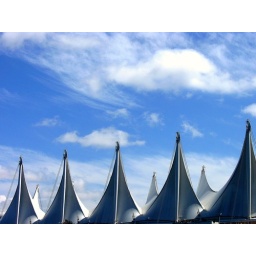
Vancouver, BC,. The &amp;quot;sails&amp;quot; of Canada Place, tower above the exhibition hall built over the water of Burrard Inlet.